Ashburton County

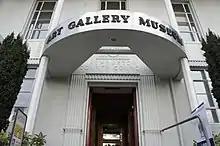
Ashburton County Council office designed by Cecil Wood

Ashburton County was one of the counties of New Zealand in the South Island. The council first met on 4 January 1877 in the Ashburton Road Board office. It became part of Ashburton District Council in 1989, together with Ashburton Borough Council.